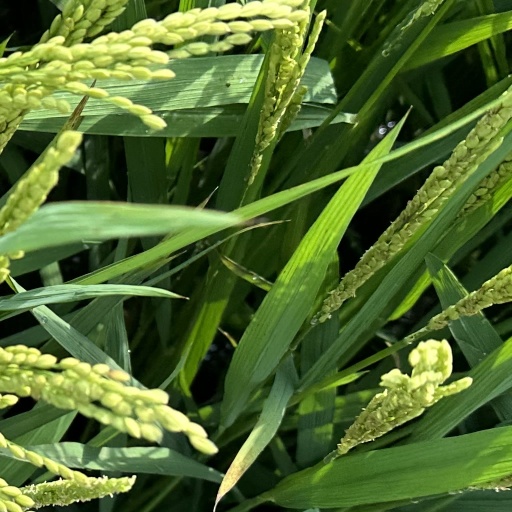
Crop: rice